Todros Geller

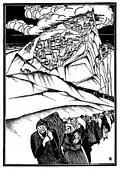
Illustration for Rose G Lurie's children's book, "The Great March: Post Biblical Jewish Stories" (1931) from the ""Whither--now?"" story about the expulsion of the Jews from Spain

In 1931, Geller provided illustrations for Rose G Lurie's book, "The Great March: Post Biblical Jewish Stories", a selection of Jewish stories for children covering the period from the destruction of the First Temple to the expulsion from Spain. The book was published by the Union of American Hebrew Congregations and was intended to cultivate "a love for Jewish heroes, for the Jewish people, and for Jewish idealism." John Drury, in his 1931 review of the Cafe Royale, "an intellectual and artistic rendezvous of the west side Jewish quarter", for his book "Dining in Chicago", included "Todros Geller, the wood-block artist" as one of the "local Jewish celebrities in the arts and allied